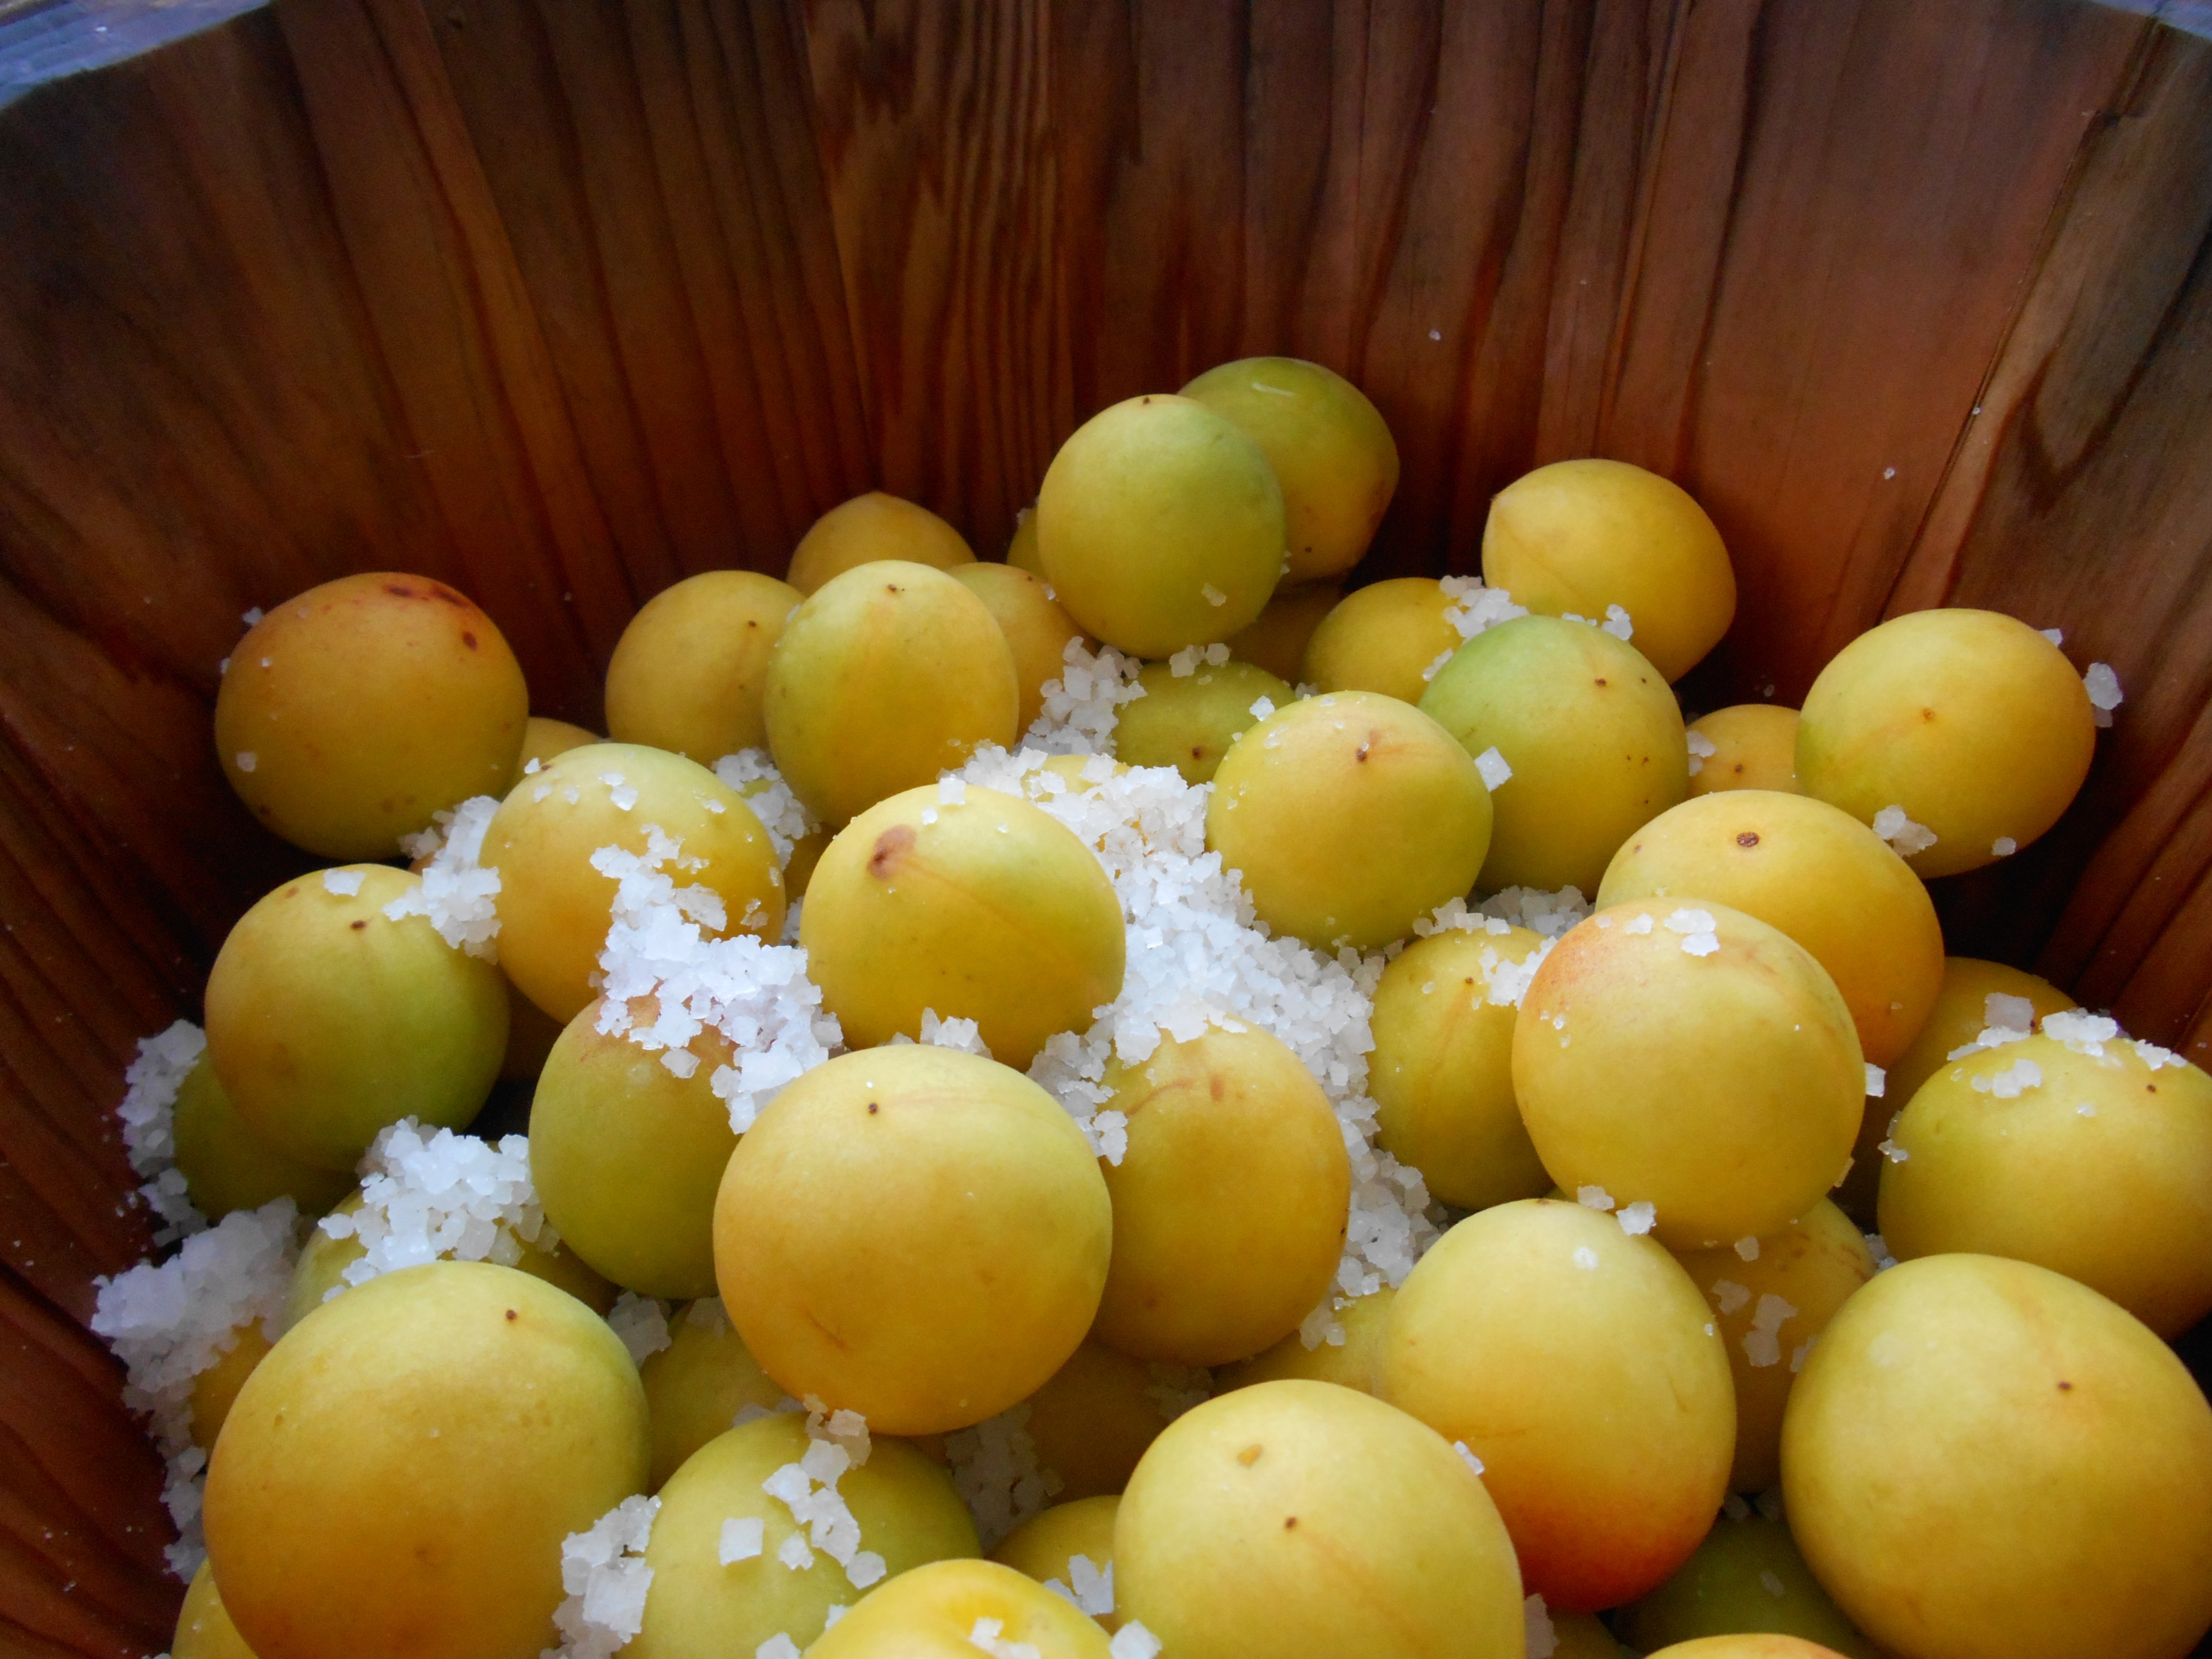
plant, fruit, flower, food, produce, yellow, japan, homemade, plum, apricot, vegetarian, traditional, japanese food, flowering plant, rose family, a healthy, dried plum, land plant, traditional foods, macrobiotic diet